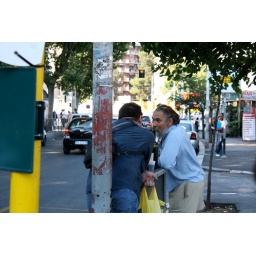
These guys were funny, conversing over a bottle of wine at a trash can table top.